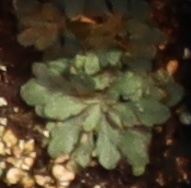
Label: Horseweed